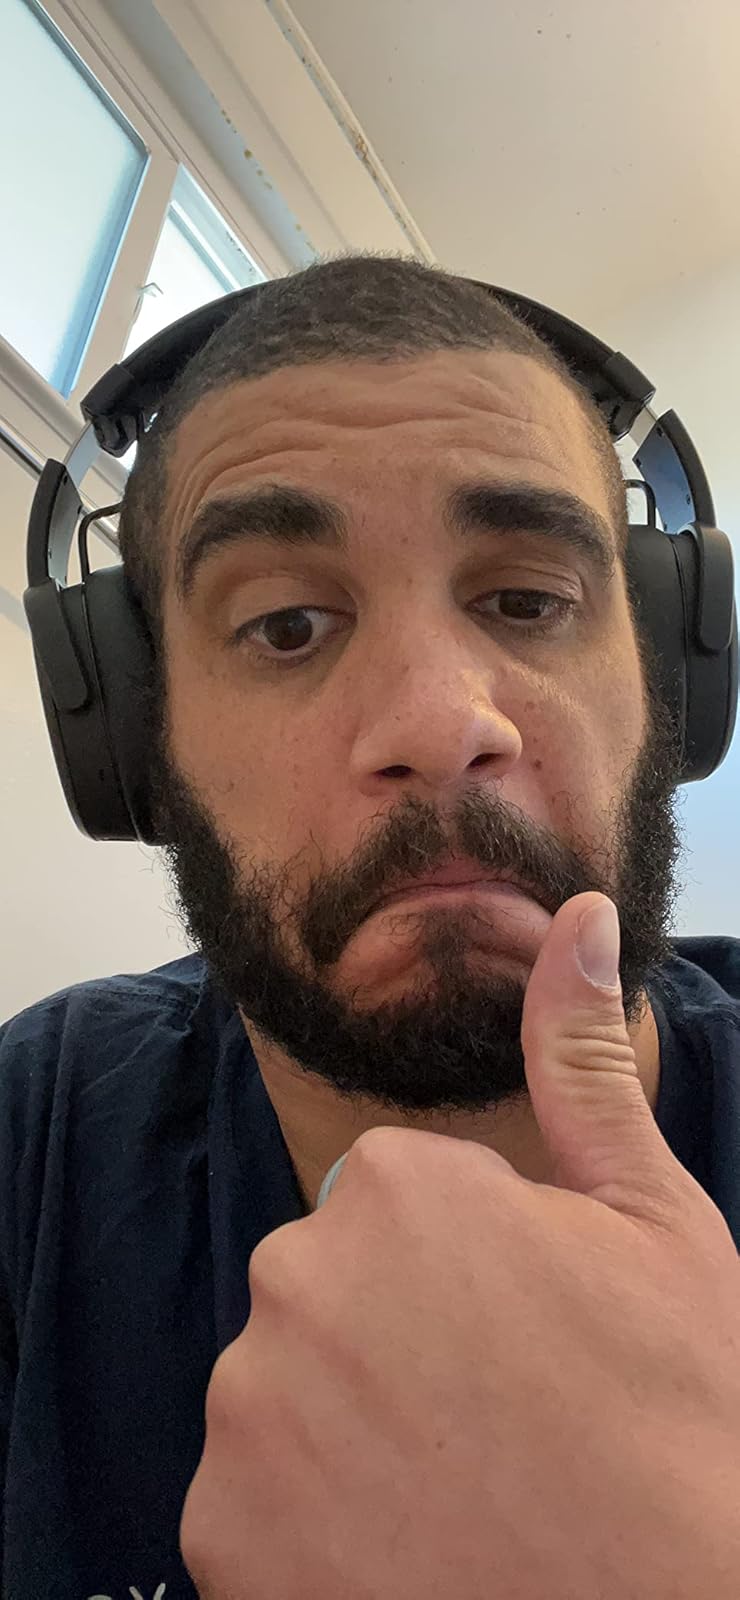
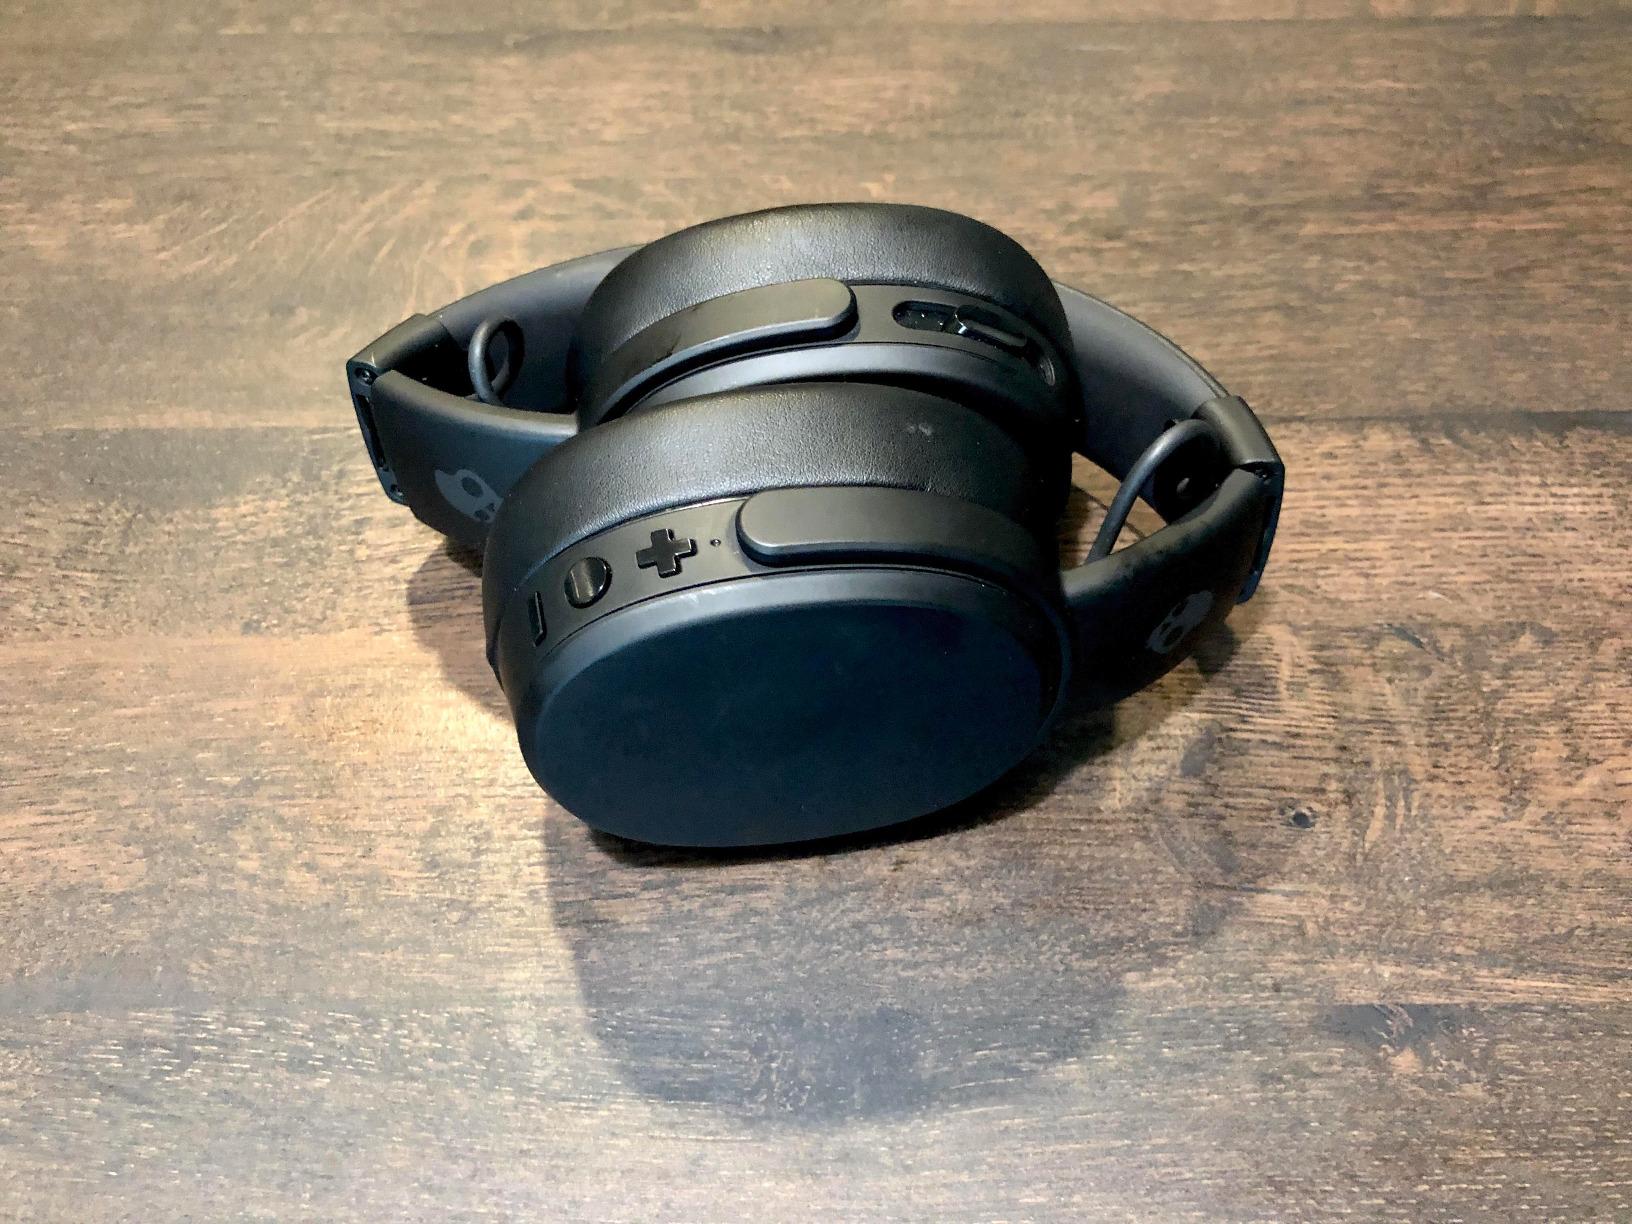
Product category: headphones
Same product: yes